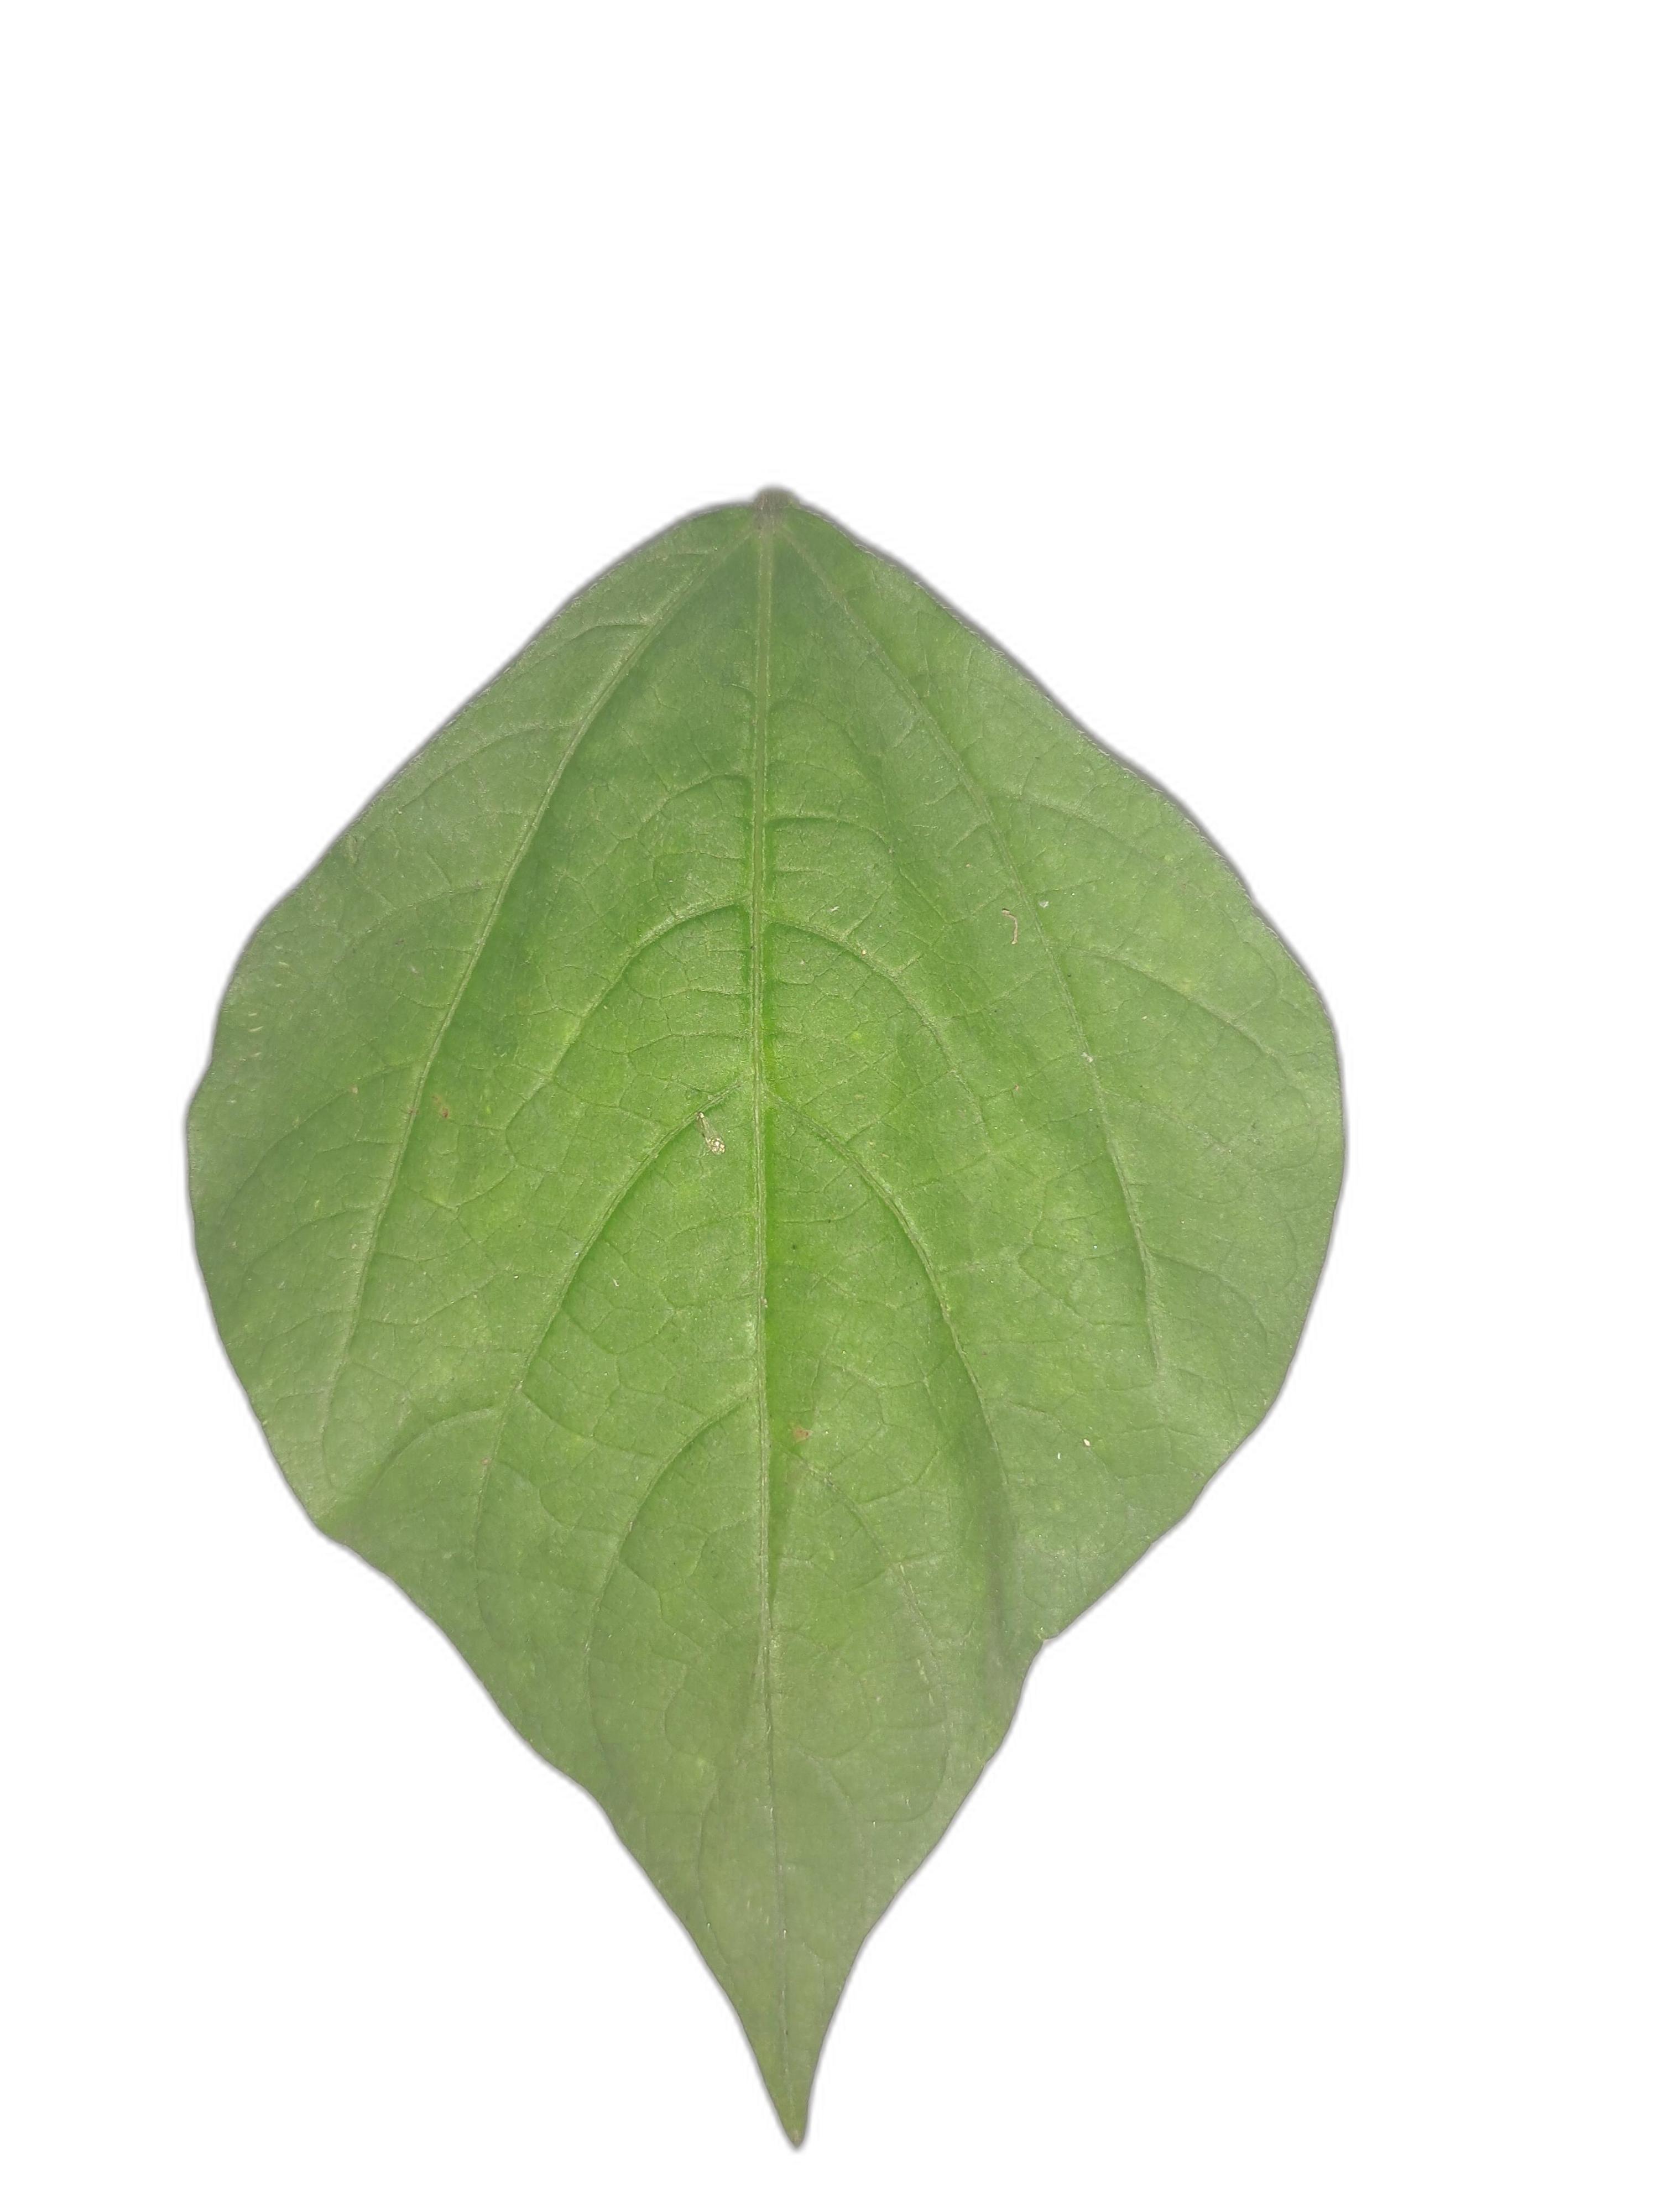
Label: Healthy